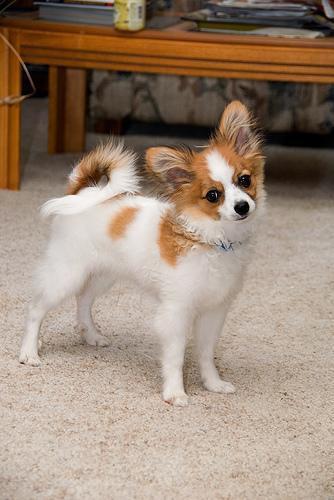
papillon